Homburg (Saar) Hauptbahnhof

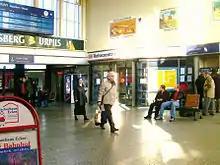
Homburg station hall

Besides passenger services, eight tracks are allocated for freight operations. Two of the town’s three industrial areas are connected by sidings. There is also a siding on the line to Bexbach connecting to the site of the former army depot in Homburg.